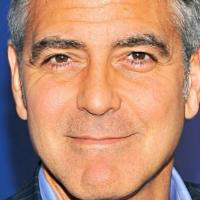
Age group: age 41-55